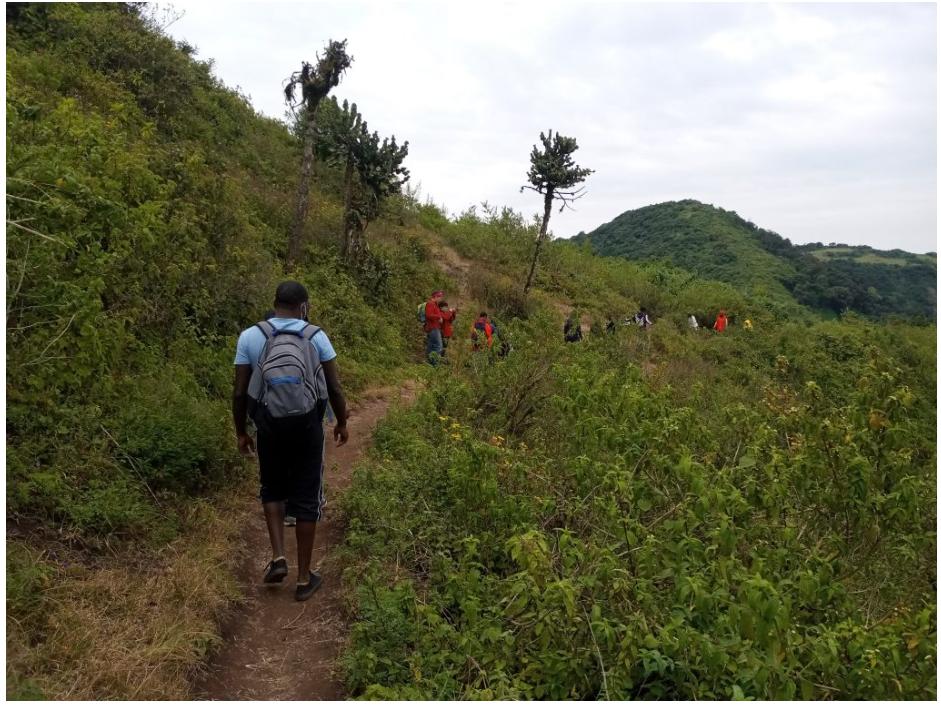
Jopo la watu walio katika njia ndogo, iliyozungukwa na uoto wa asili kama; nyasi fupi, vichaka na miti iliyotawanyika na kutengeneza mandhari kwa ajili ya misitu.